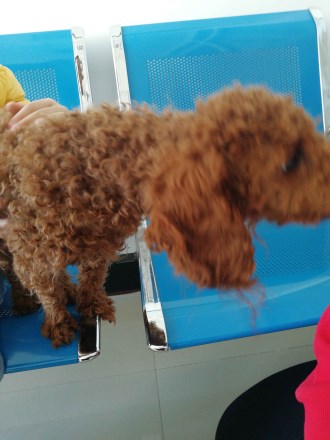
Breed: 7449-n000128-teddy